Code Name: Viper

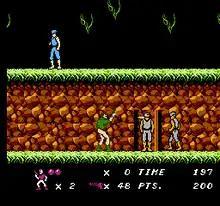
The first stage of "Code Name: Viper" is set in the middle of the jungle.

The gameplay system is similar to Namco's 1986 arcade game "Rolling Thunder", specifically its own NES version. Like in "Rolling Thunder", the player can jump or drop down between floors by holding the directional pad up or down and pressing the jump button, as well as enter doors to obtain power-ups or avoid enemies. The player can be armed with one of two weapons (a standard issue pistol or a fully automatic machine gun for continuous firepower). Items includes additional ammunition for either weapon, extra health, a time extension, and extra lives. Unlike "Rolling Thunder", the player can shoot while jumping and can also change directions during midair.